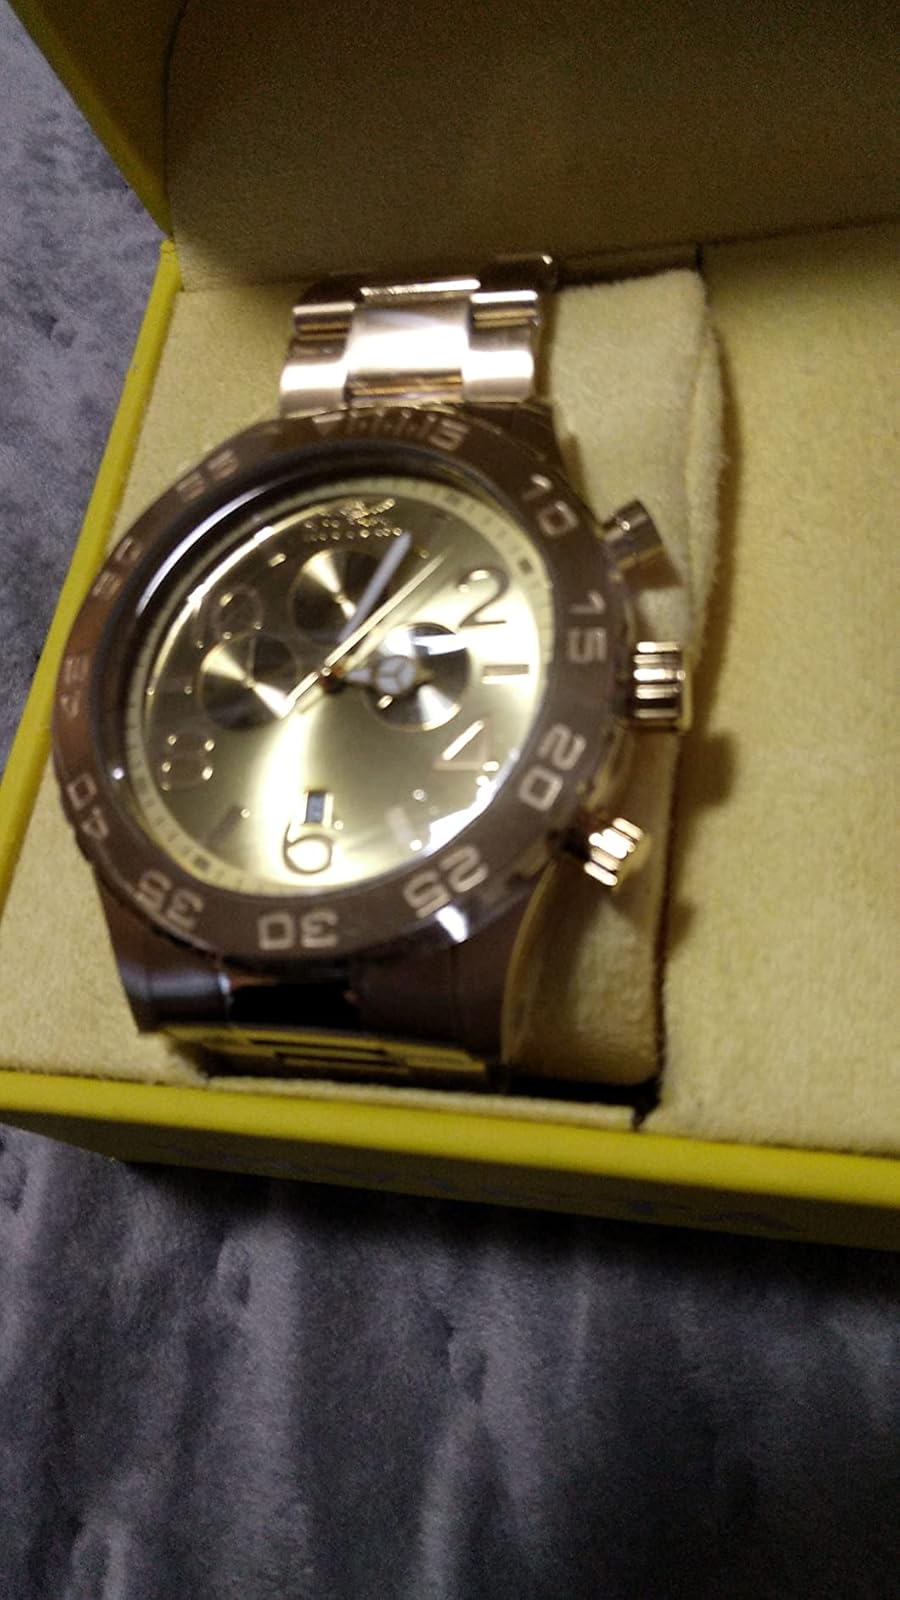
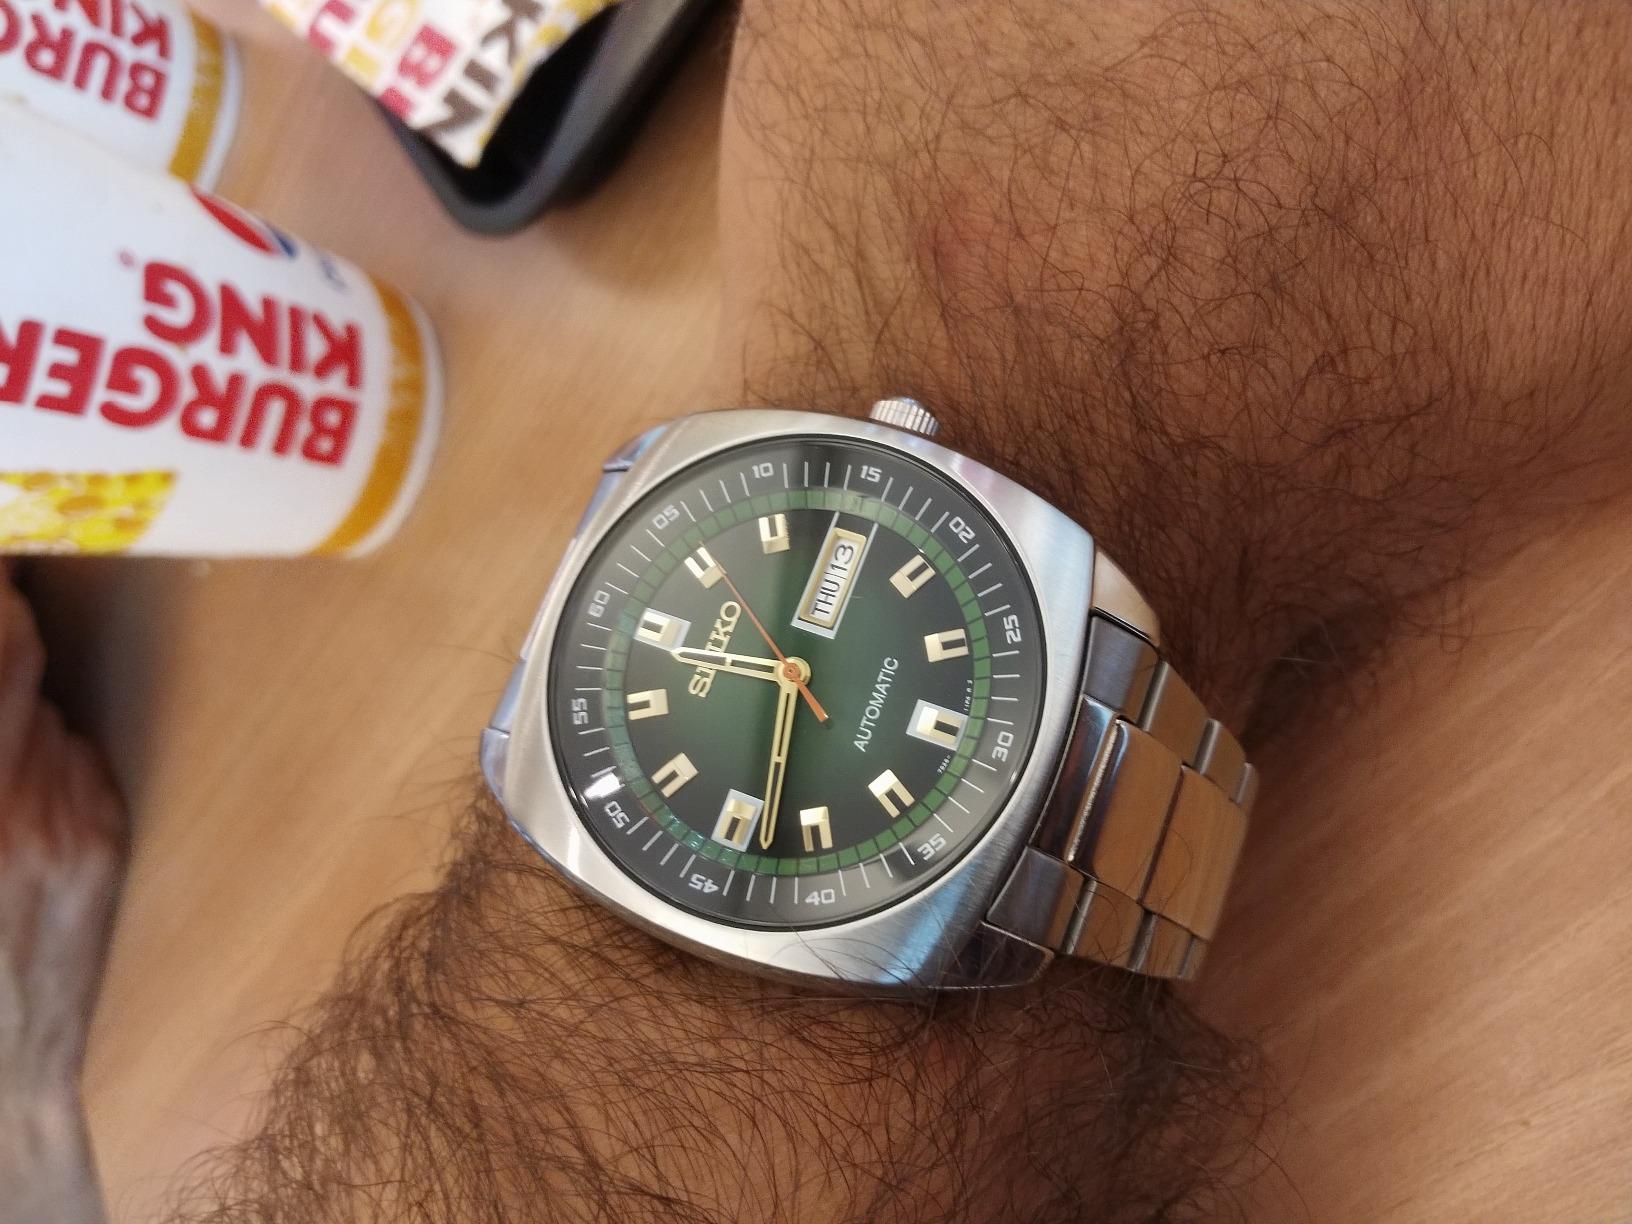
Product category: accessories_watch
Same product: no